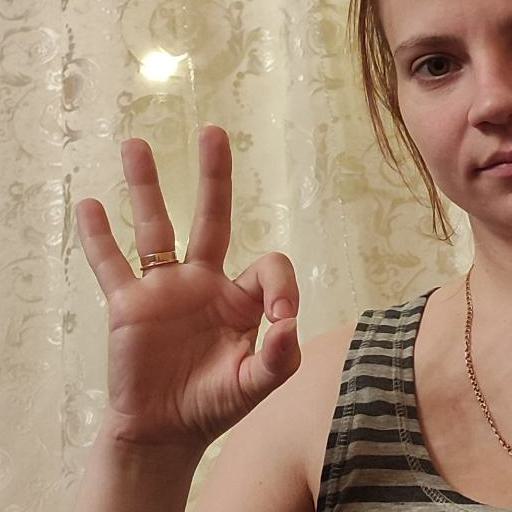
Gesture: ok